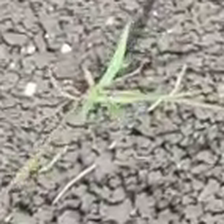
Weed species: Digitaria_SP_(Digitaria Sanguinalis )